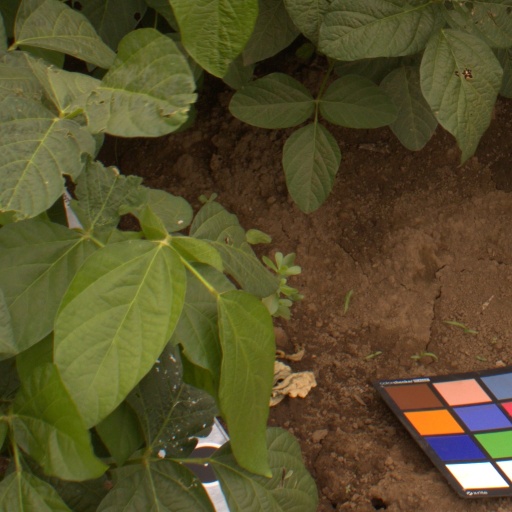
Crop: soybean